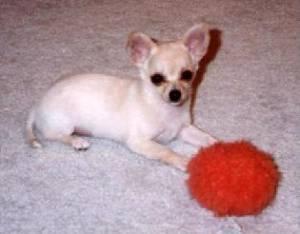
Breed: chihuahua